List of birds of the Isle of Man

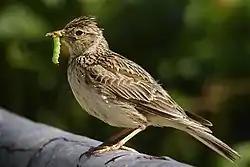
Eurasian skylark

The family Corvidae includes crows, ravens, jays, choughs, magpies, treepies, nutcrackers and ground jays. Corvids are above average in size among the Passeriformes, and some of the larger species show high levels of intelligence.